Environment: real
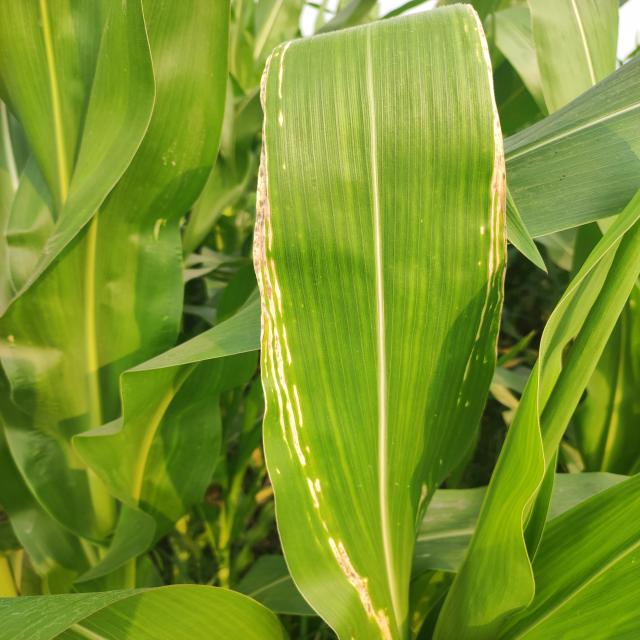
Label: northern_corn_leaf_blight